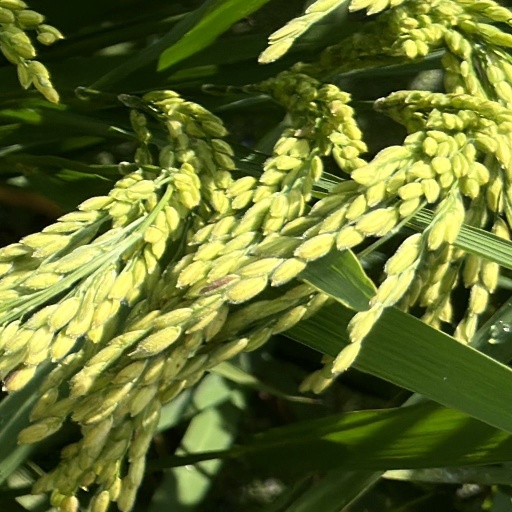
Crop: rice